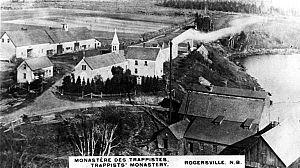
Carte postale, vue des bâtiments du monastère trappiste de Rogersville, vers 1920.
Rogersville est un village canadien situé à l'est du Nouveau-Brunswick. Son territoire chevauche le comté de Northumberland et le comté de Kent mais est inclus uniquement dans le premier à des fins administratives et de recensement.
L'Abbaye Notre-Dame du Calvaire, fondée en 1902, est une abbaye canadienne de l’Ordre cistercien de la stricte observance, située à Rogersville au Nouveau-Brunswick. Elle compte une dizaine de moines cisterciens-trappistes, qui vivent de leur travail en exploitant une ferme et une hôtellerie.